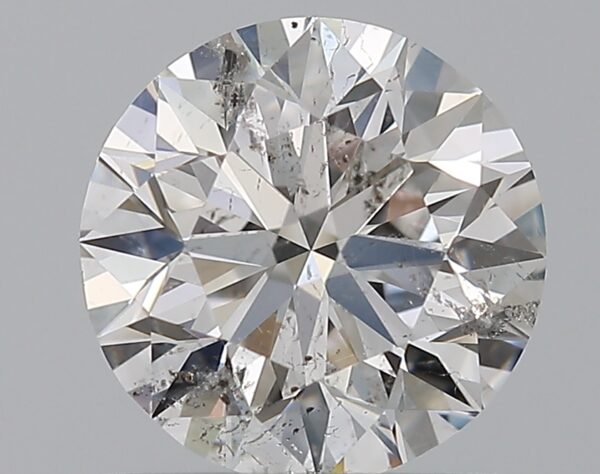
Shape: round
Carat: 1
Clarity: SI2
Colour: F
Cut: EX
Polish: EX
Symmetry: EX
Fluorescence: N
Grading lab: IGI
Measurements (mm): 6.39 x 6.34 x 3.99